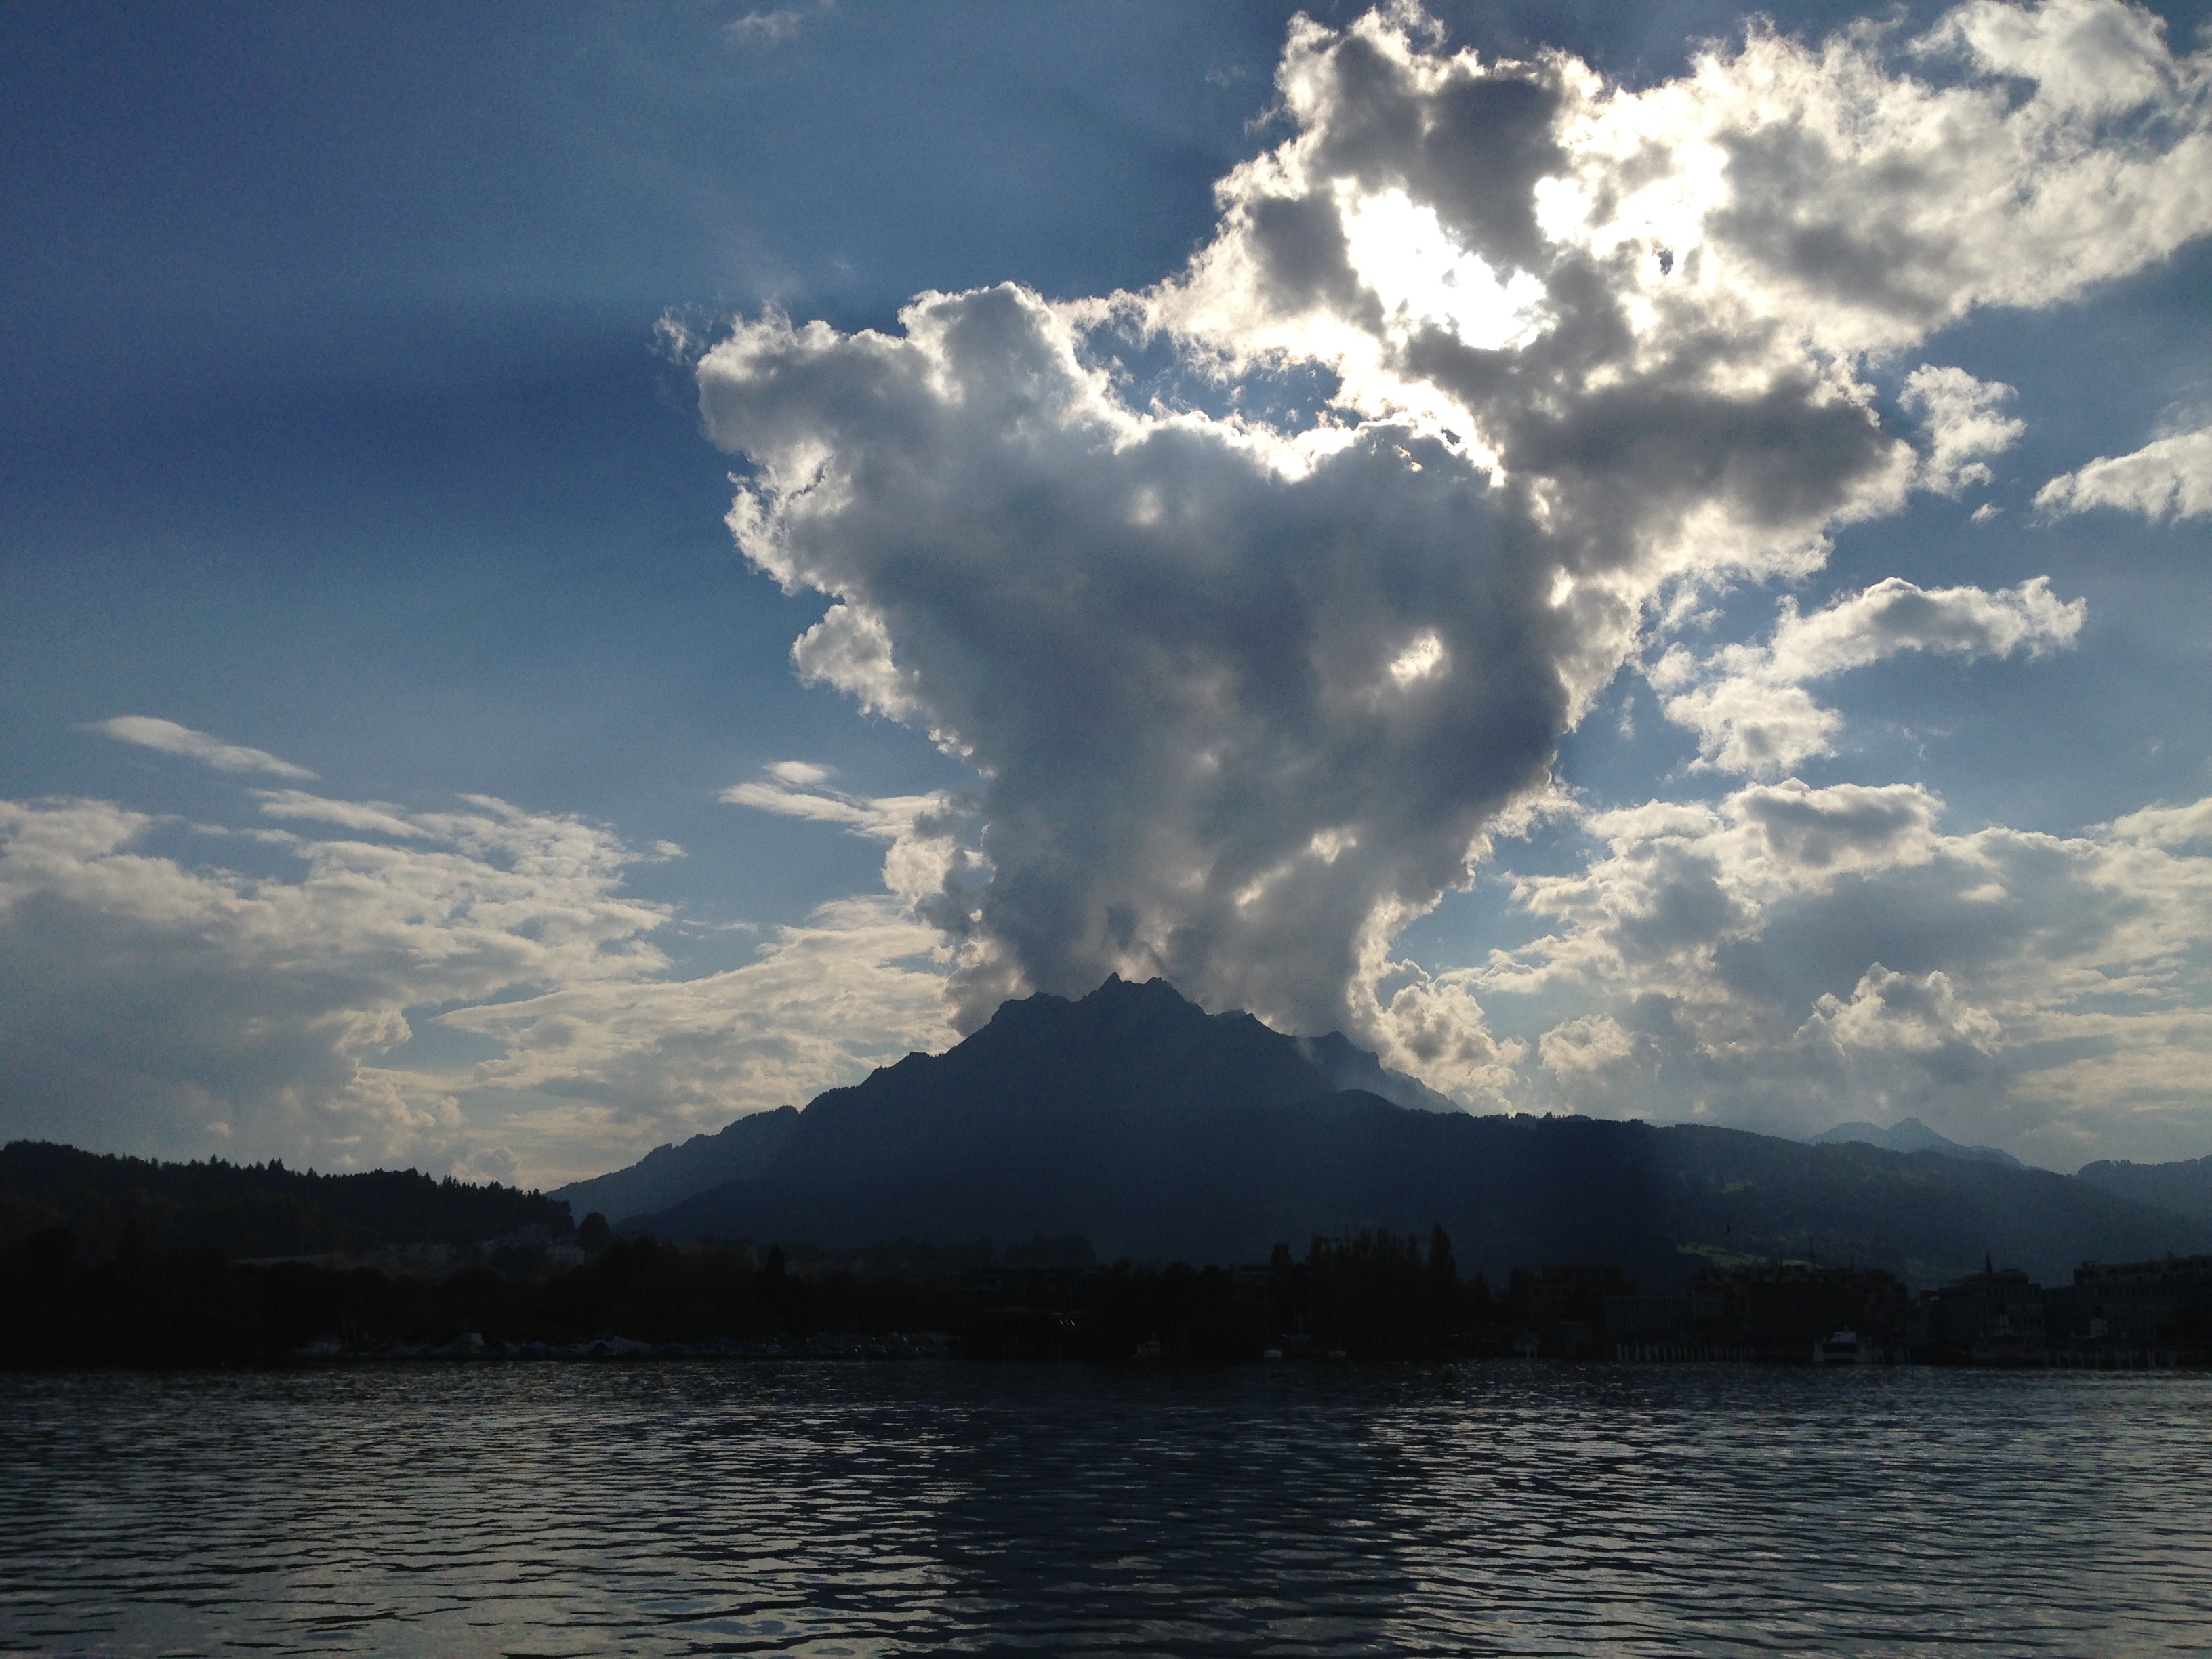
sea, water, horizon, mountain, cloud, sky, sunset, sunlight, lake, dawn, dusk, evening, reflection, weather, cumulus, lucerne, switzerland, shipping, loch, lake lucerne region, meteorological phenomenon, central switzerland, atmospheric phenomenon